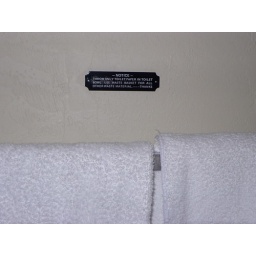
It says, &amp;quot;Notice: Throw only toilet paper in toilet bowl. Use waste basket for all other waste materials--Thanks.&amp;quot;